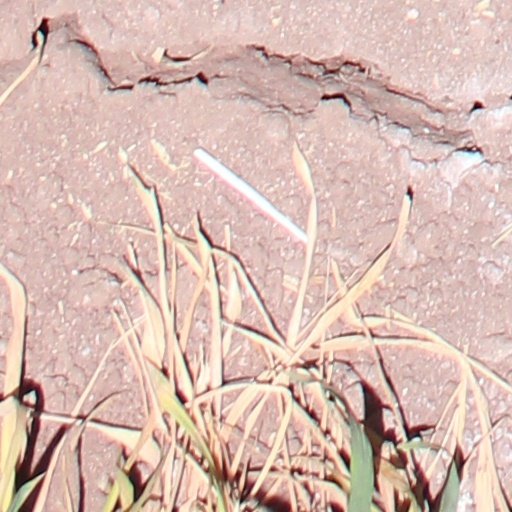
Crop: wheat